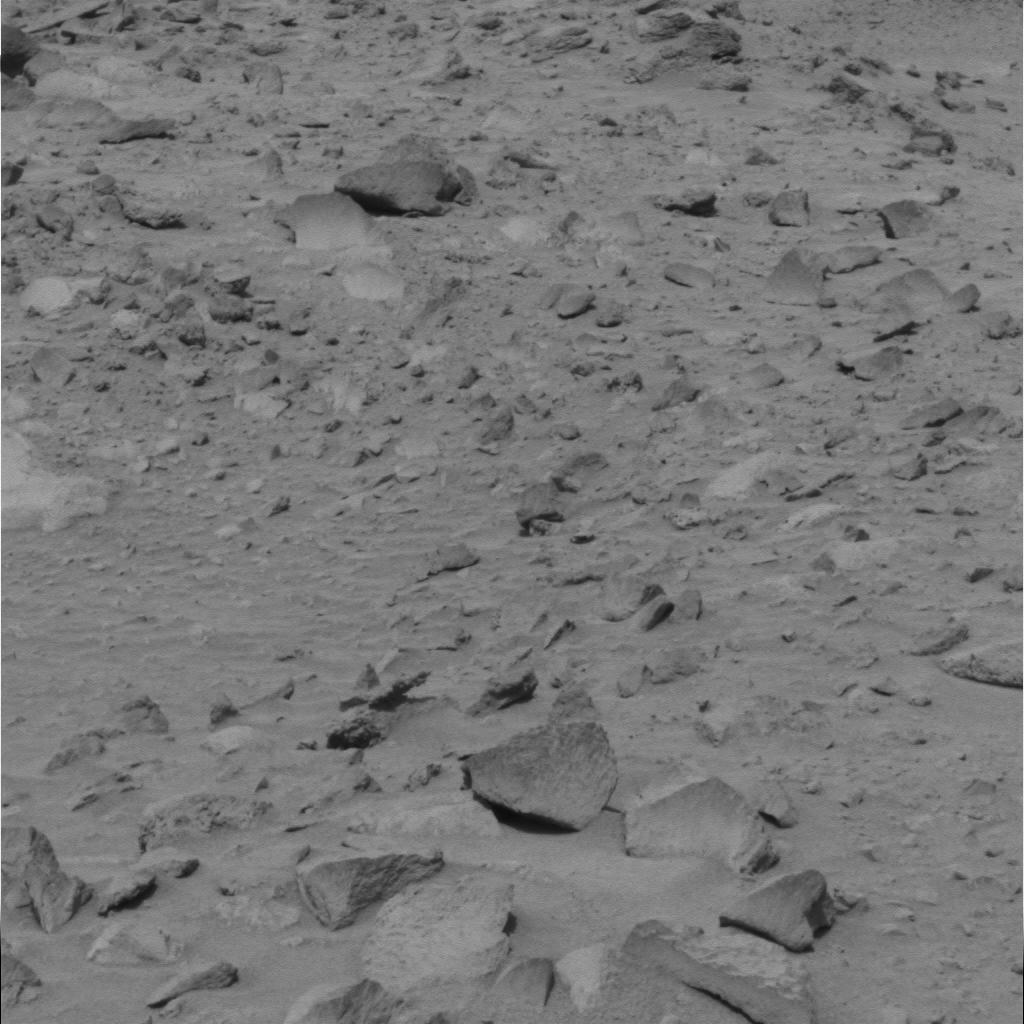
Surface features visible: Float Rocks, Clasts, Soil, Nearby Surface